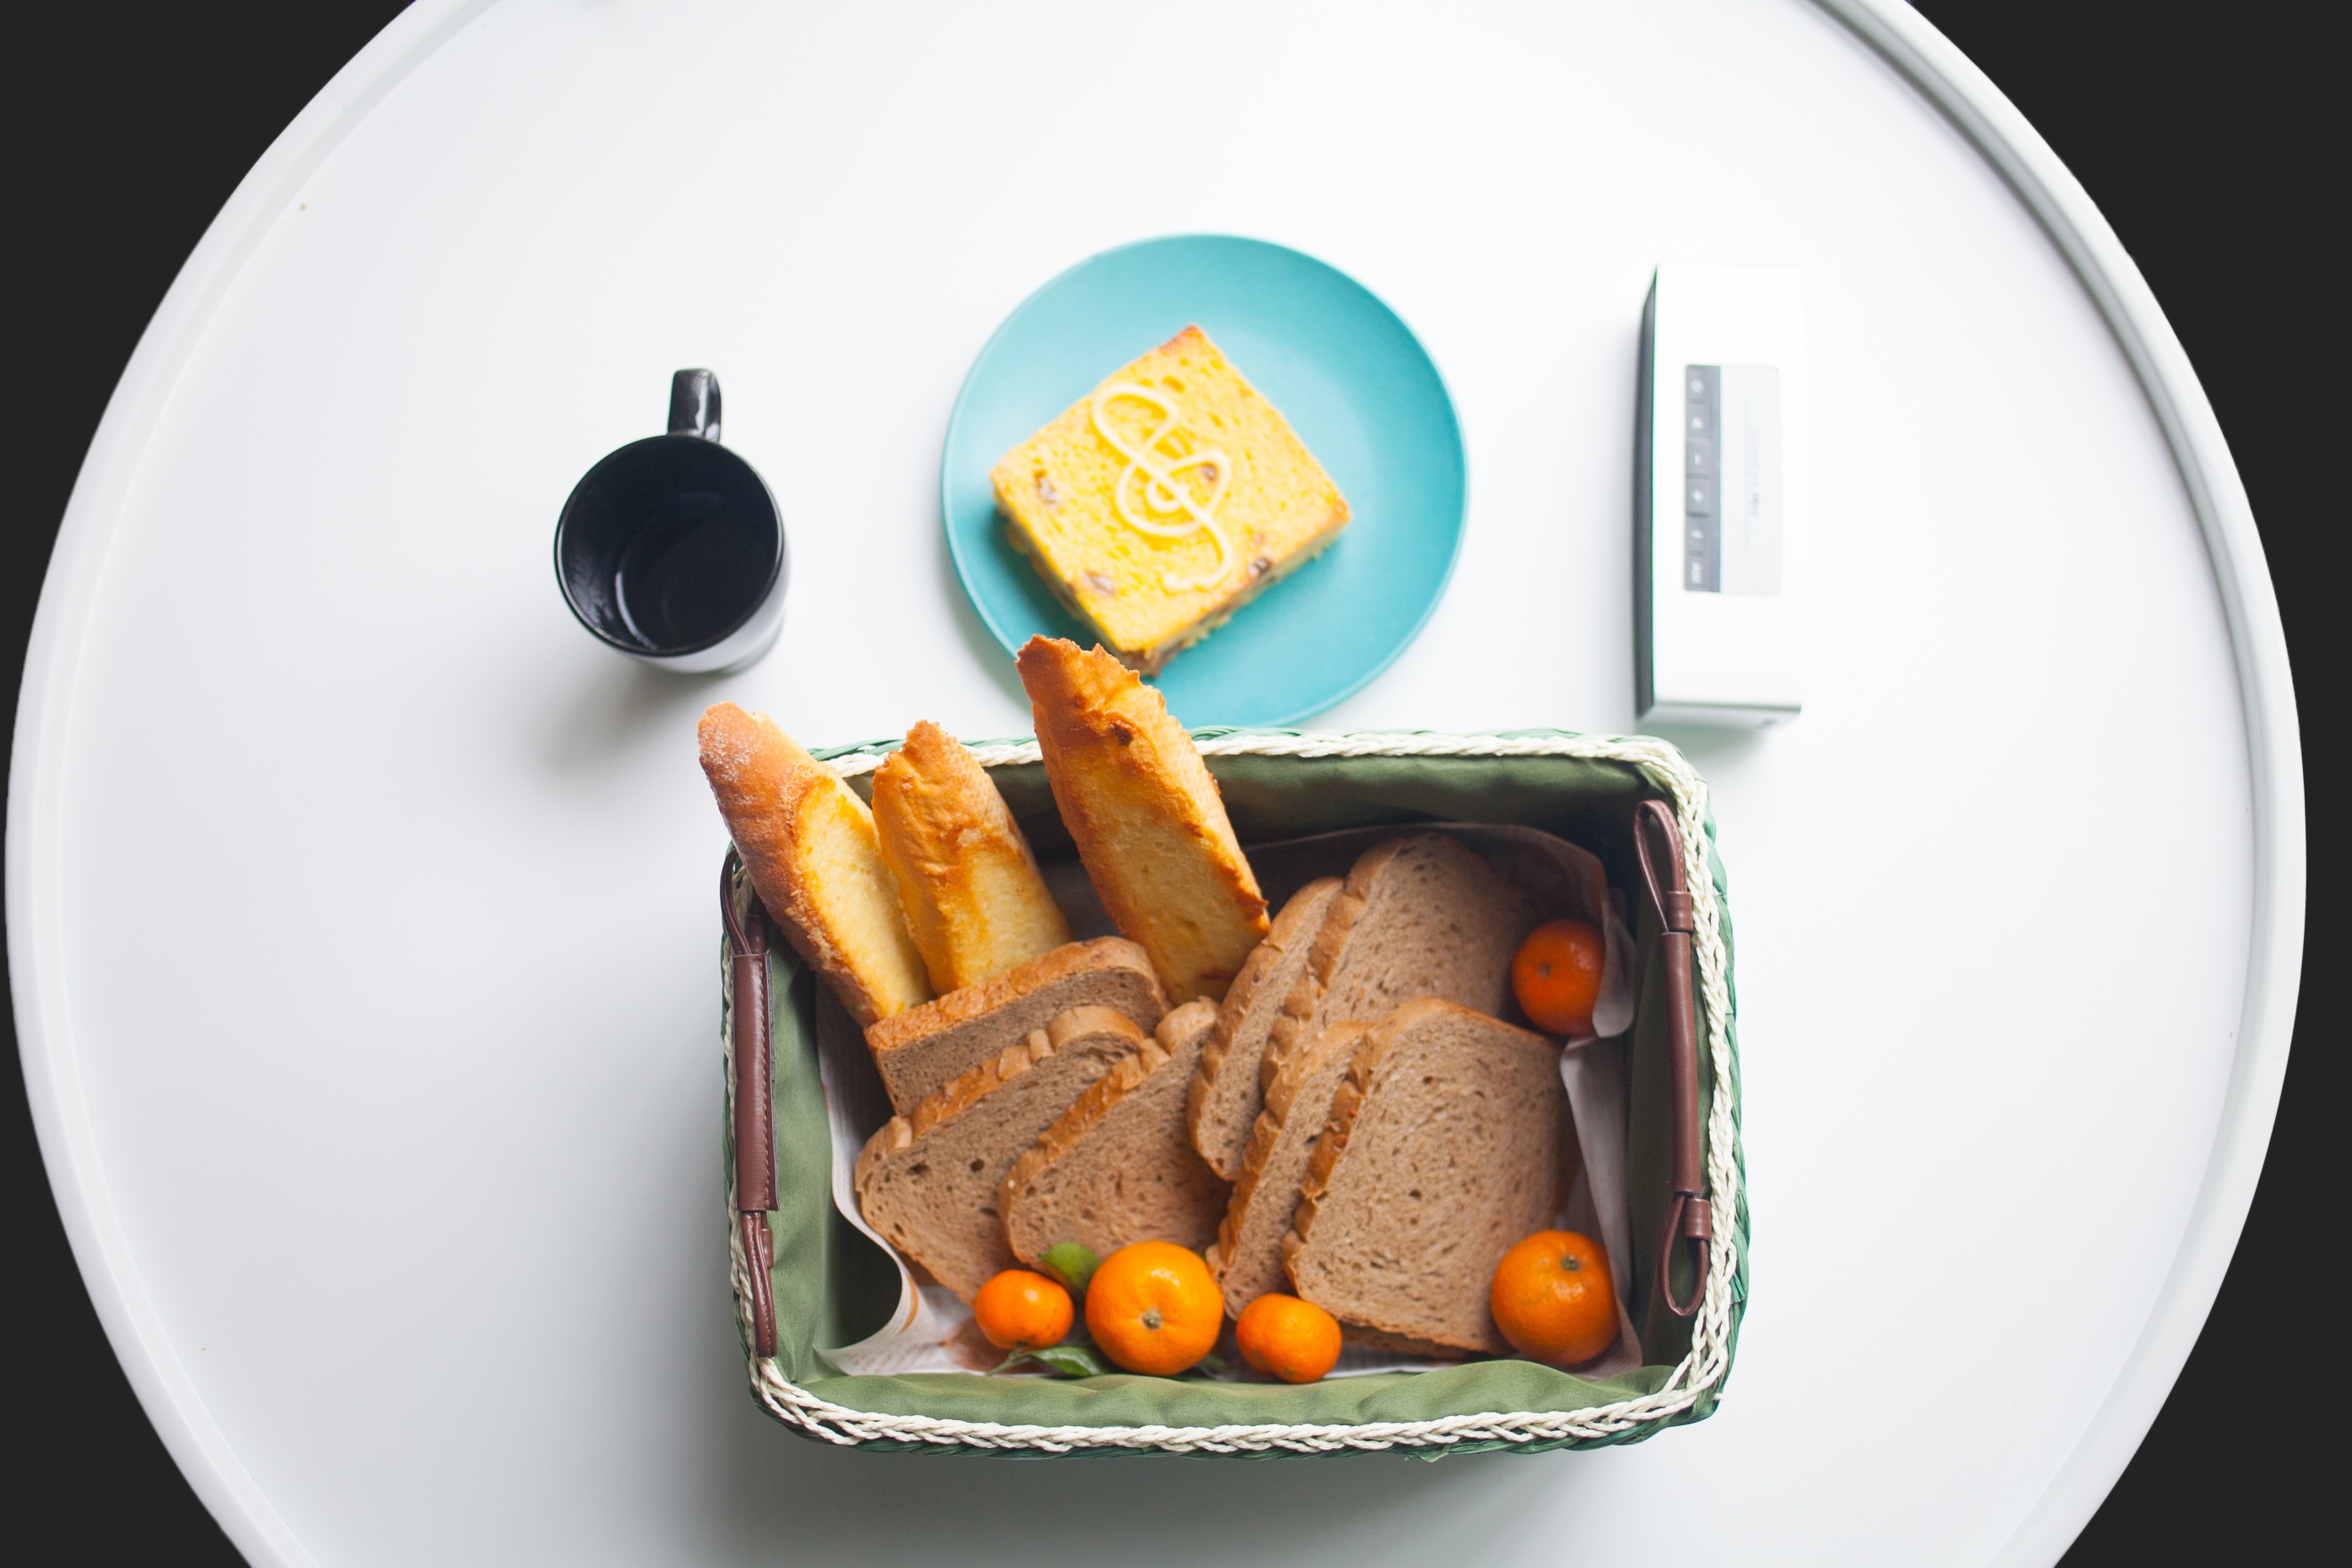
dish, meal, food, produce, basket, breakfast, dessert, lunch, bread, simple, speakers, flavor, white background, west point, dim sum, water glasses